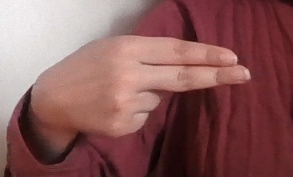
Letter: ain